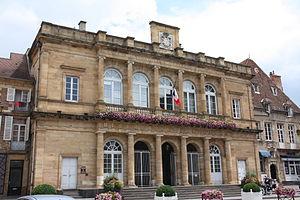
Hôtel de ville de Moulins, France.
Cet article recense les monuments historiques de Moulins, en France.